Charles Billich

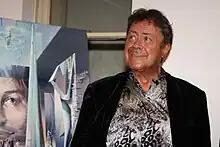
Charles Billich (2012)

Charles Billich's works have hung in the White House, the United Nations Headquarters, and the Vatican.